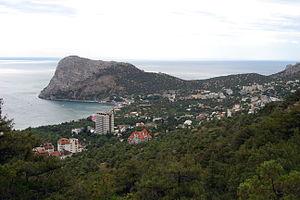
Novyï Svet ou Novy Svet est une commune urbaine de la péninsule de Crimée, annexée par la Russie en 2014, et une station balnéaire sur la mer Noire. Sa population s'élevait à 1 100 habitants en 2013.